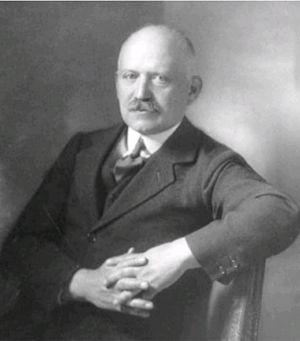
La famille Gans est une importante famille d'industriels et philanthropes allemands originaire de Francfort-sur-le-Main. Elle descend d'une des plus anciennes famille juives allemandes à nom de famille fixe, dont on trouve des mentions jusqu'en 1350. On sait qu'elle est installée et pratique le commerce à Celle depuis le XVIIᵉ siècle.
Carl von Weinberg est un homme d'affaires et entrepreneur allemand.